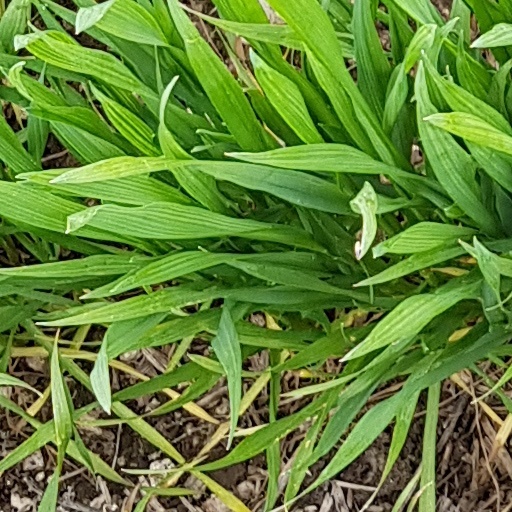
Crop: wheat